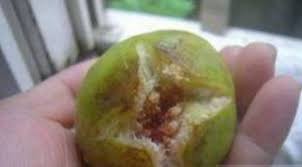
Waste category: biological